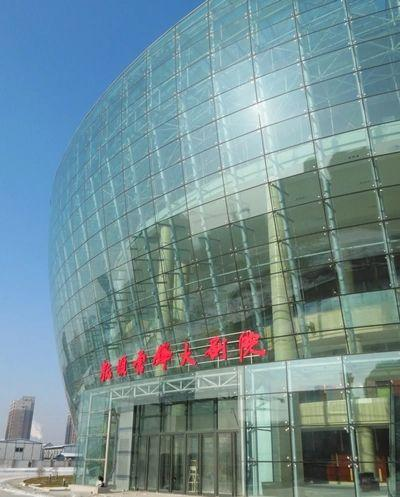
地标名称：抚顺雷锋大剧院
所在城市：抚顺市·顺城区